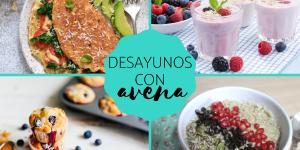
desayunos con avena faciles para adelgazar